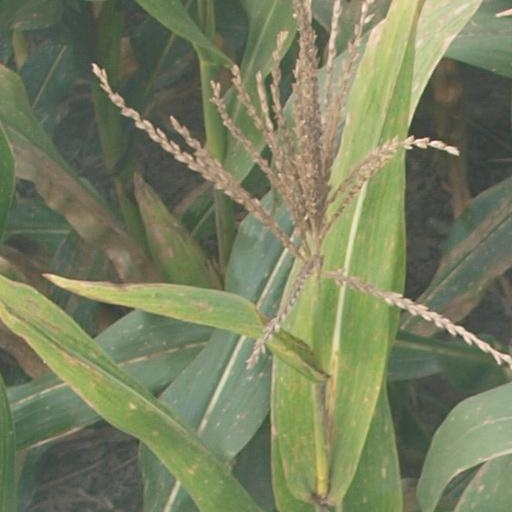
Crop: maize; corn